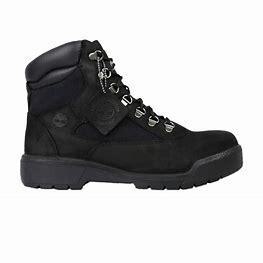
Brand: Timberland
Model: 6 Inch Field